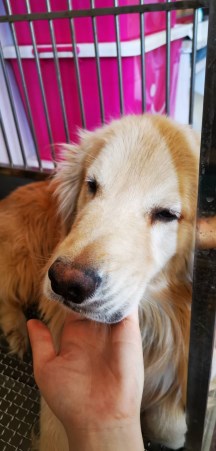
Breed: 5355-n000126-golden_retriever